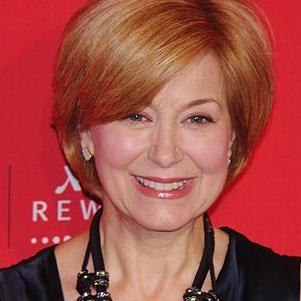
Age: 61